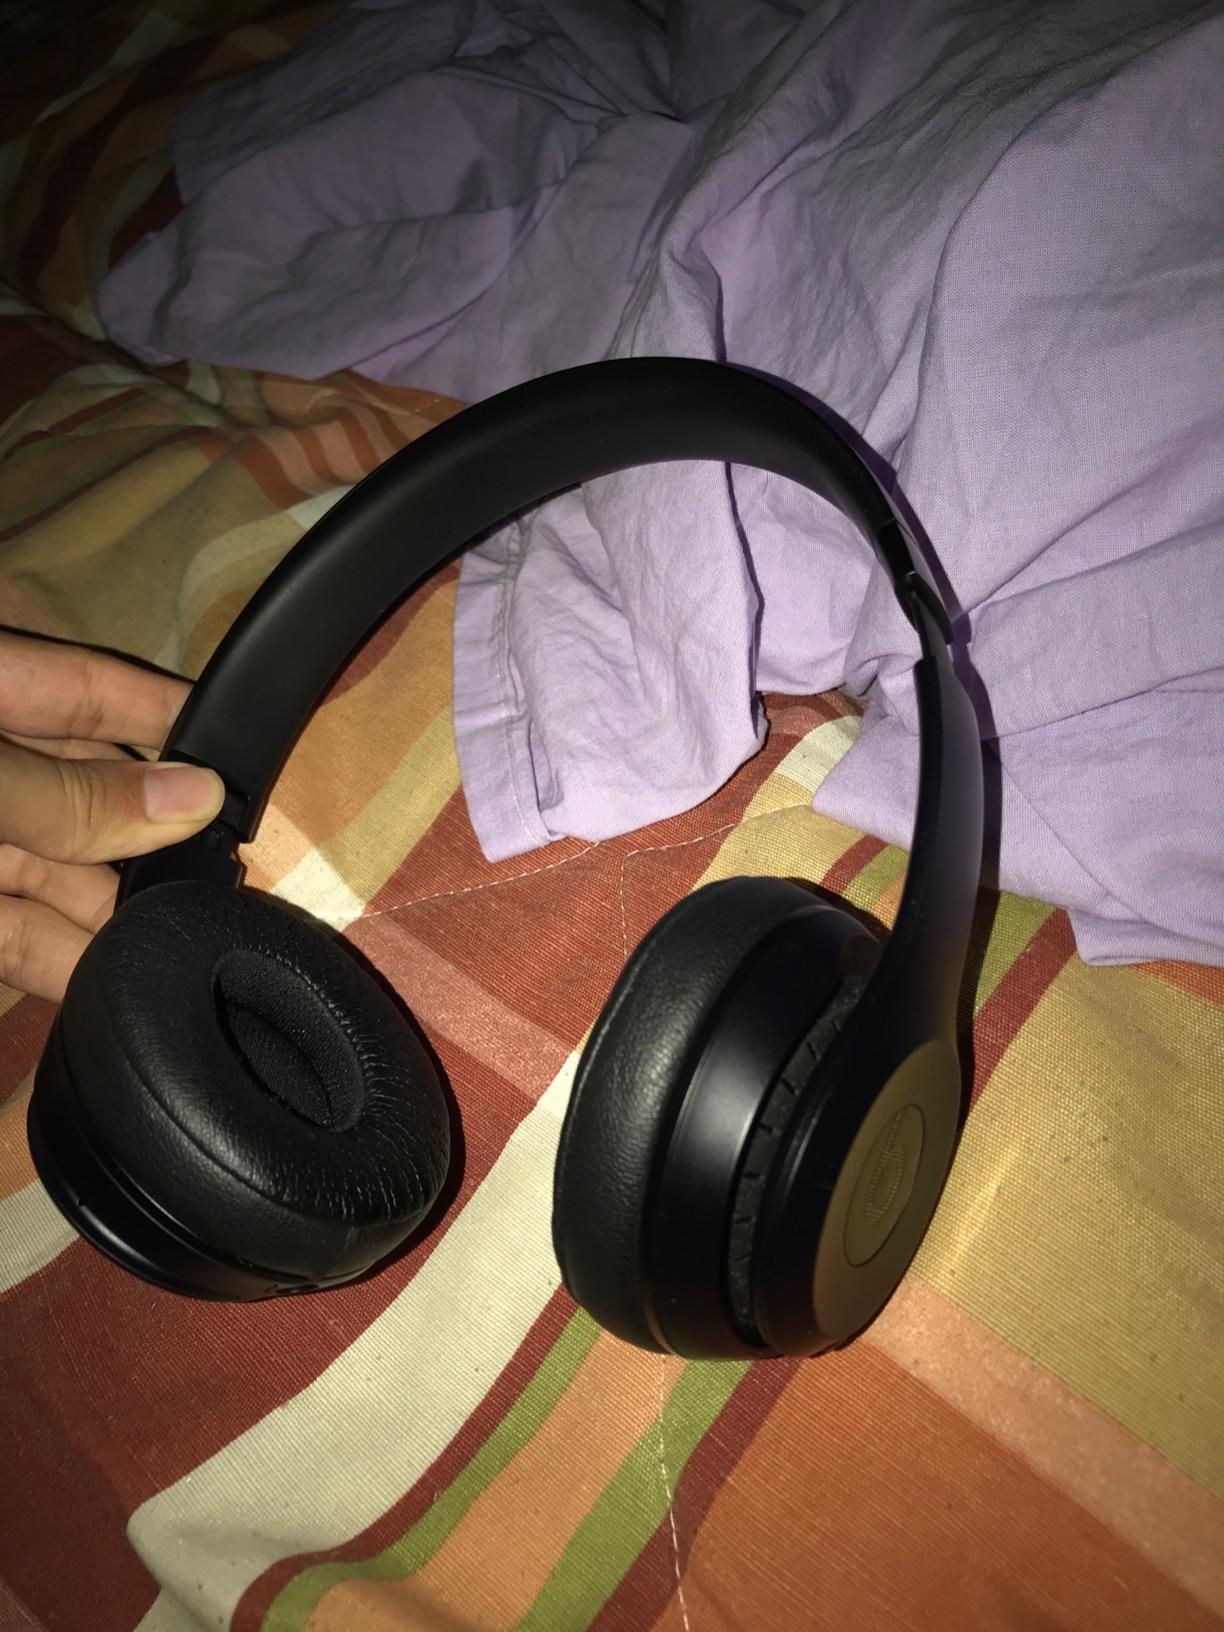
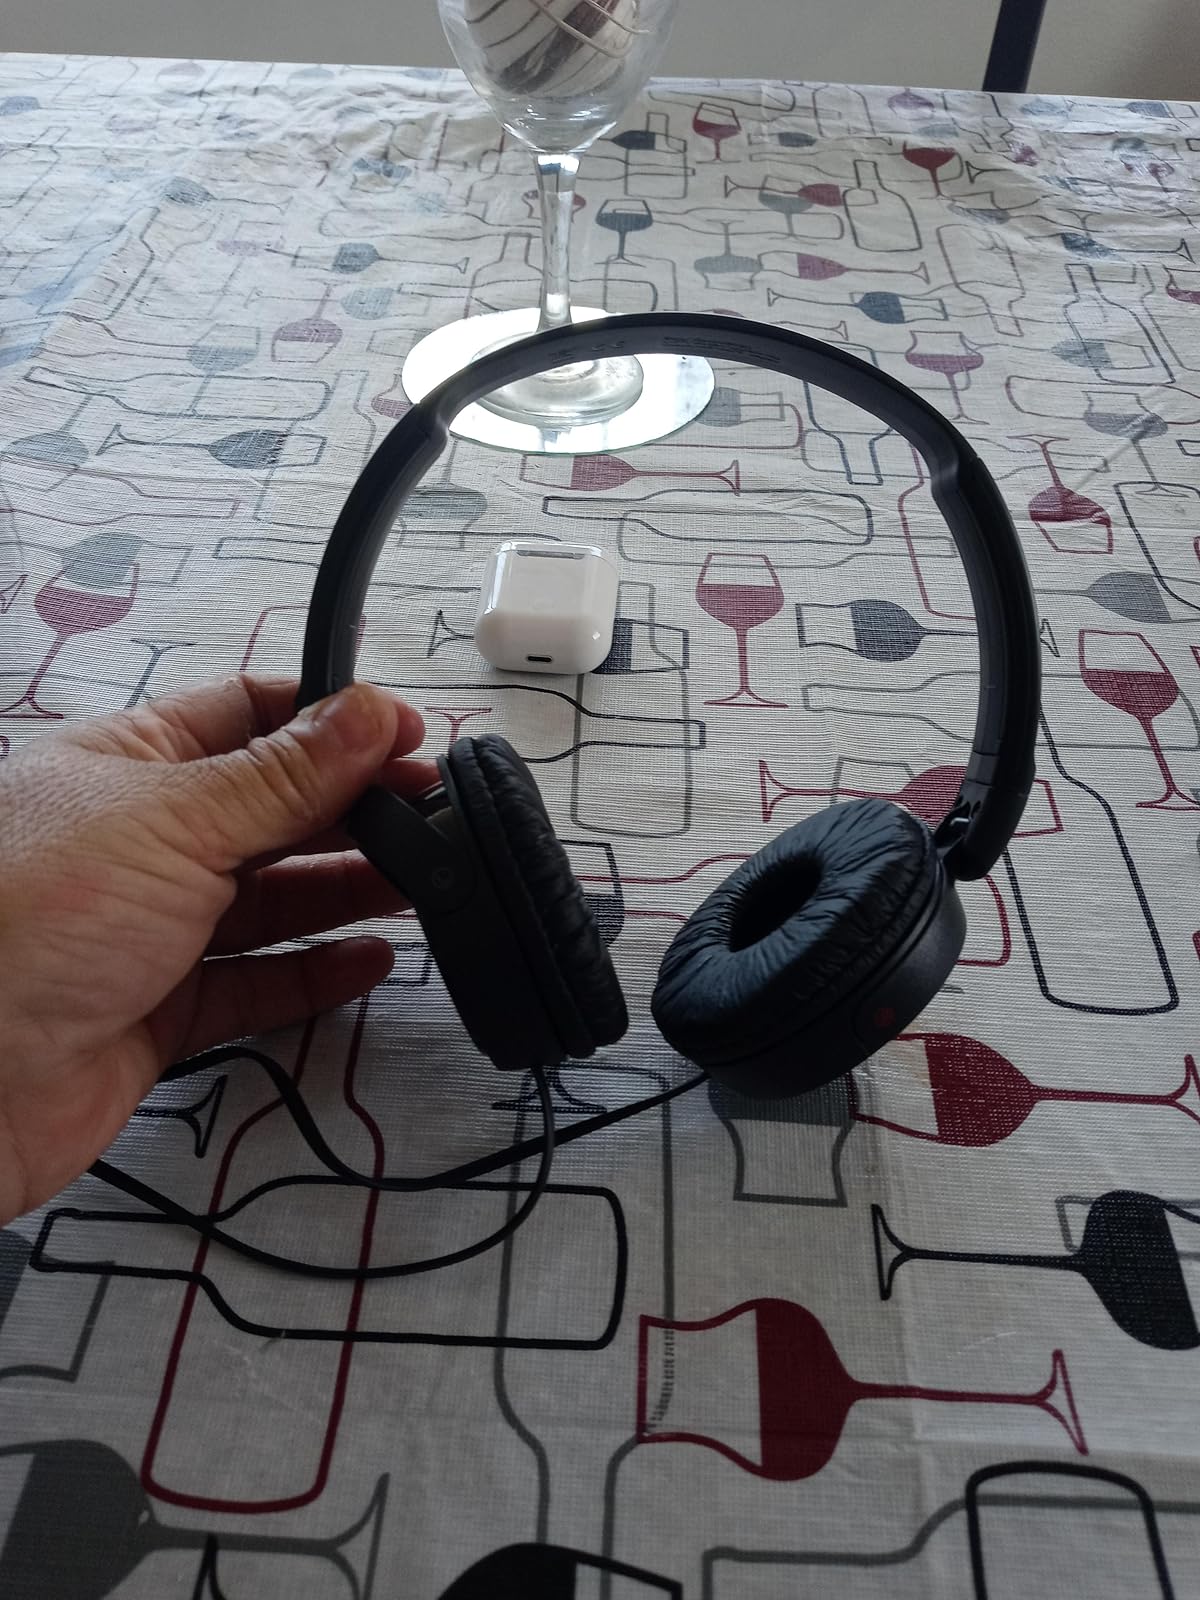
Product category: headphones
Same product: no